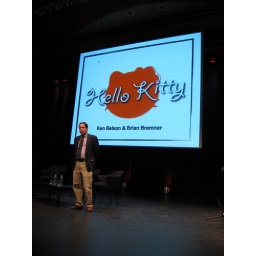
My friend Ken explains the international allure of that tiny white cat with the bow in its hair.